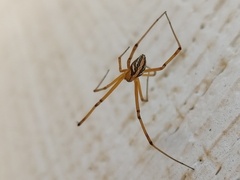
Species: Lactrodectus_hesperus